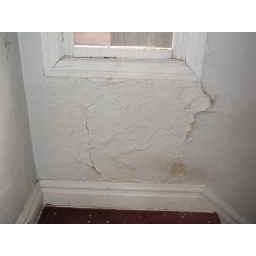
Water damage, 2nd floor - top of stairs, below window